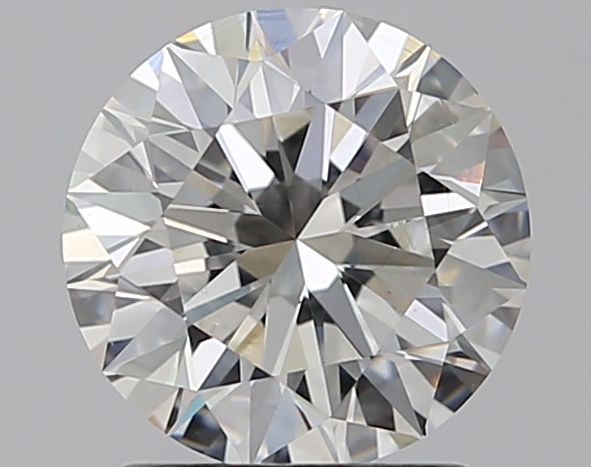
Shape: round
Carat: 1.5
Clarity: VS1
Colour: H
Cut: EX
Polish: EX
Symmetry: EX
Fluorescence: N
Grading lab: GIA
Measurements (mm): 7.28 x 7.33 x 4.54